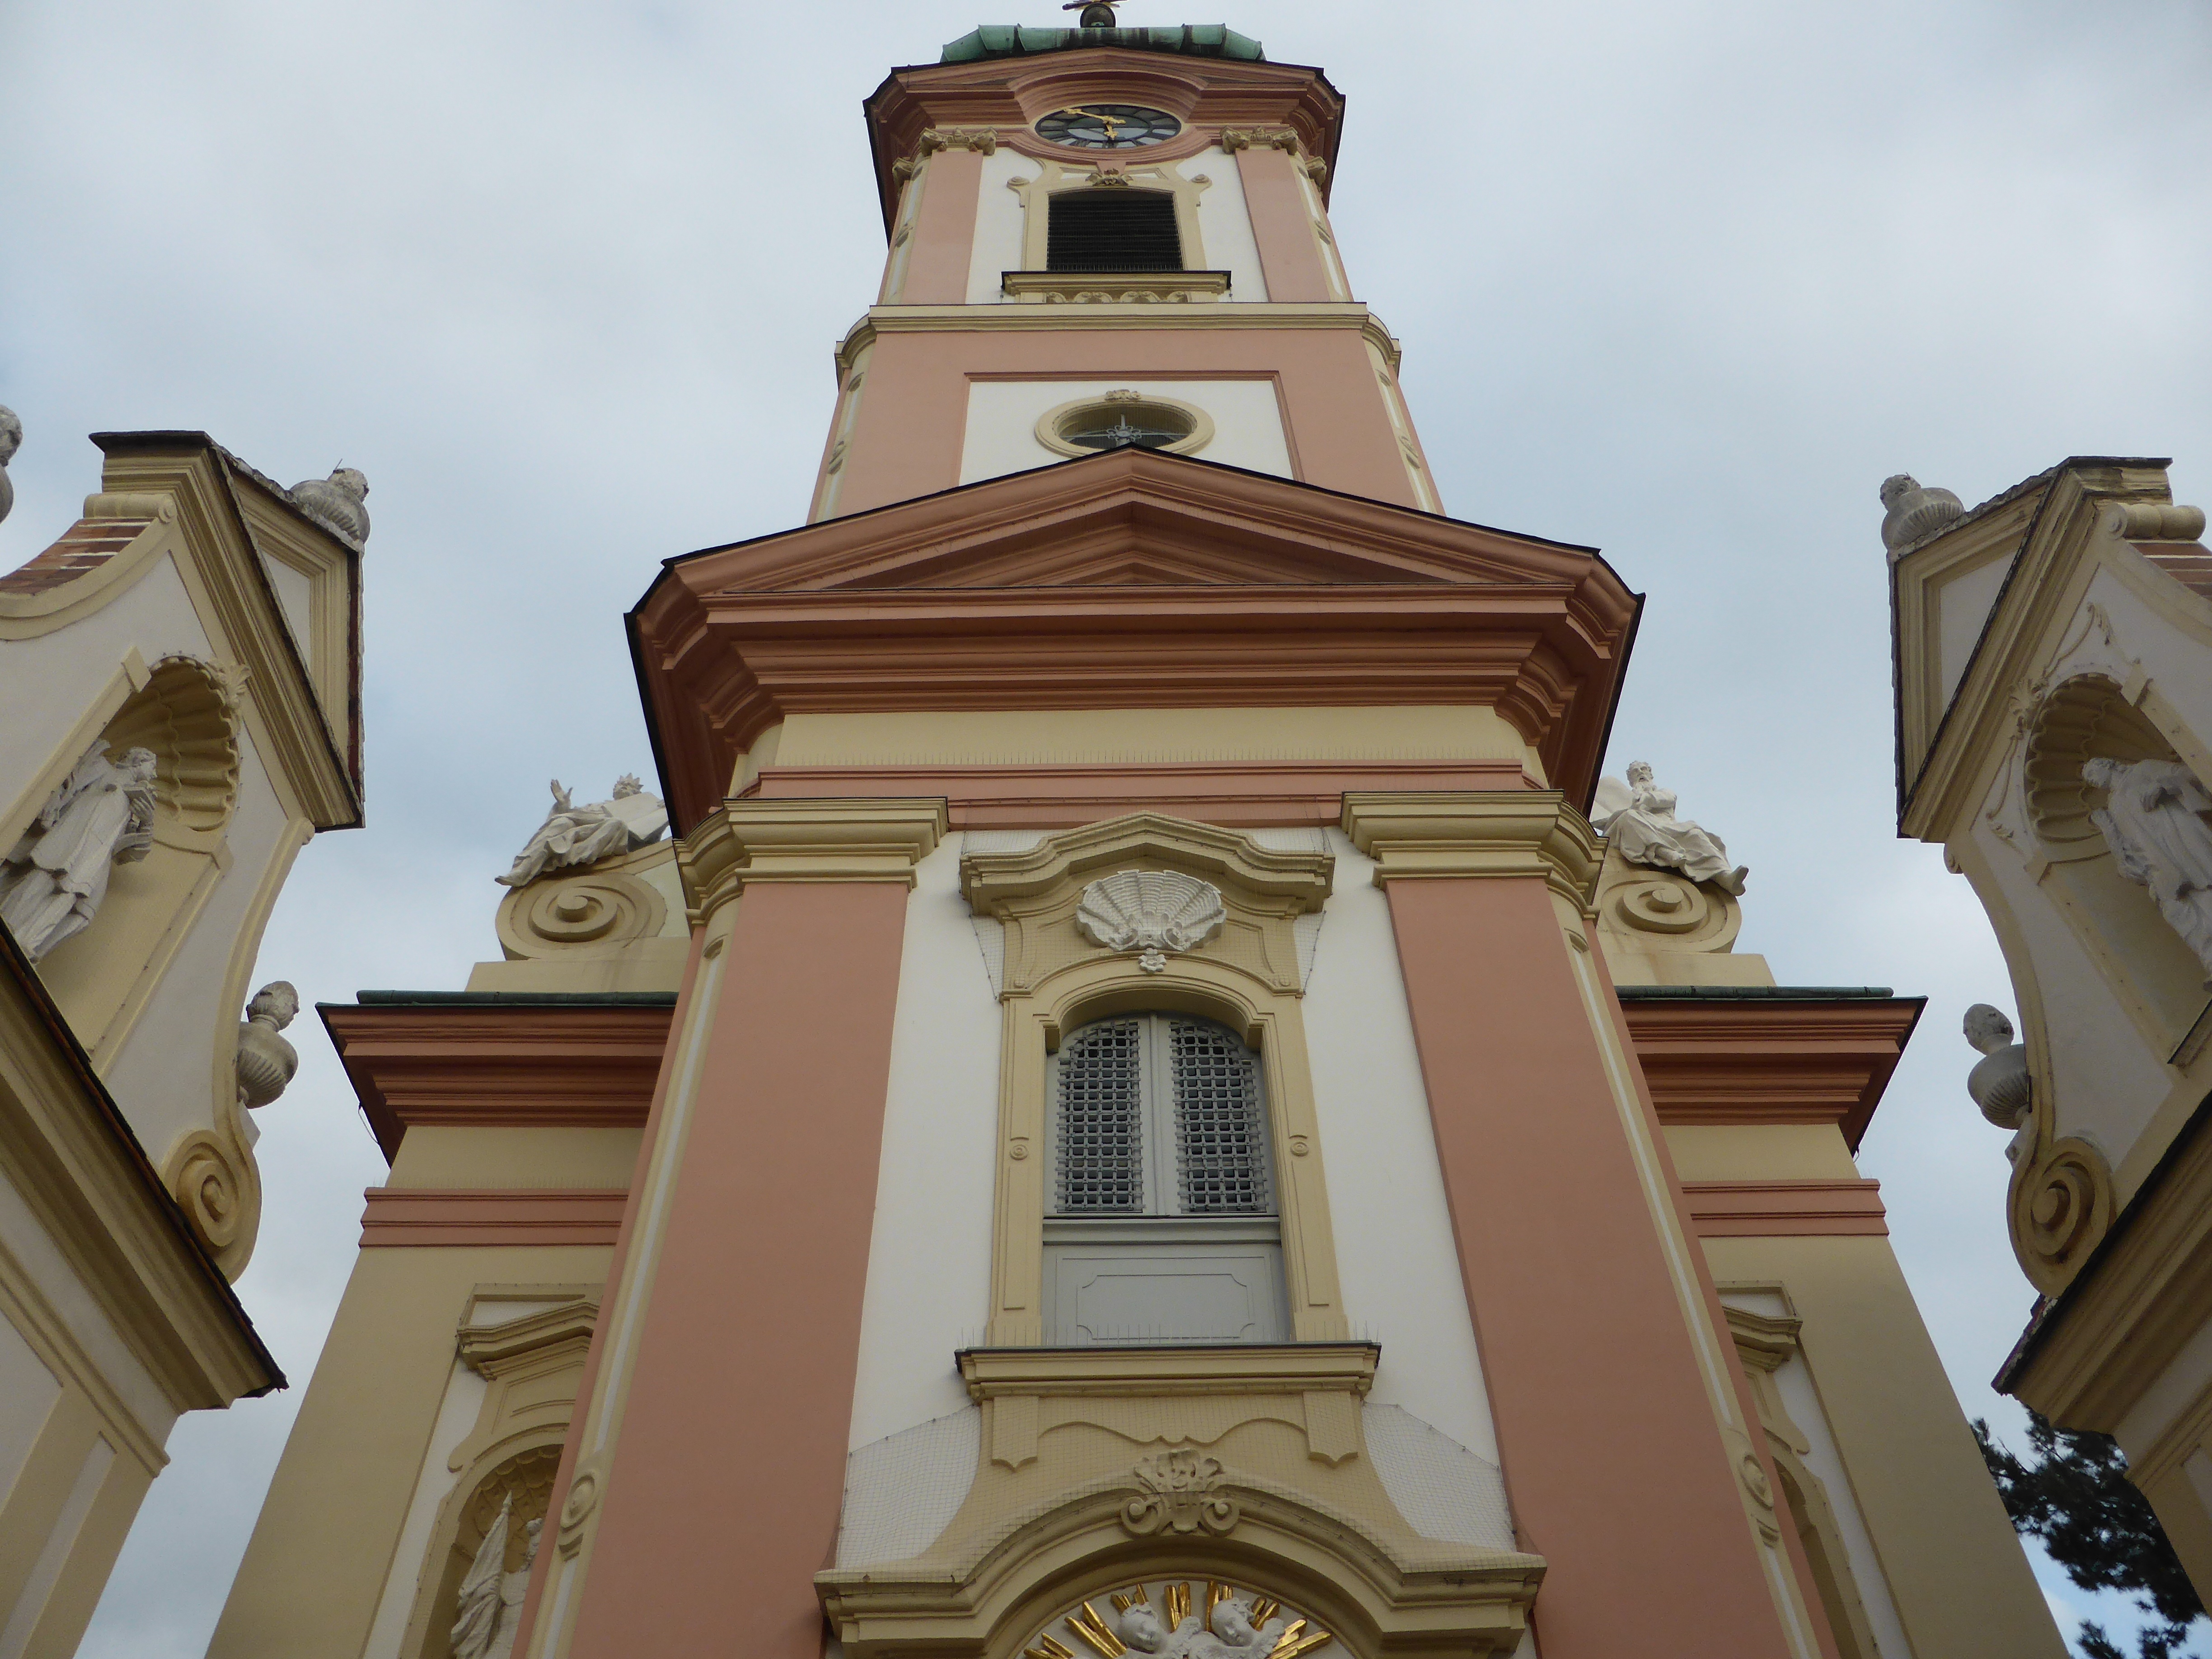
architecture, sky, white, view, building, city, home, wall, village, tower, landmark, facade, church, cross, place of worship, city view, bell tower, pray, old town, angel, steeple, portugal, germany, synagogue, switzerland, zurich, roofs, god, house of worship, seiffen, bird's eye view, l neburg, stadtmitte, menorca, tuttlingen, hausen, lubeck, ancient history